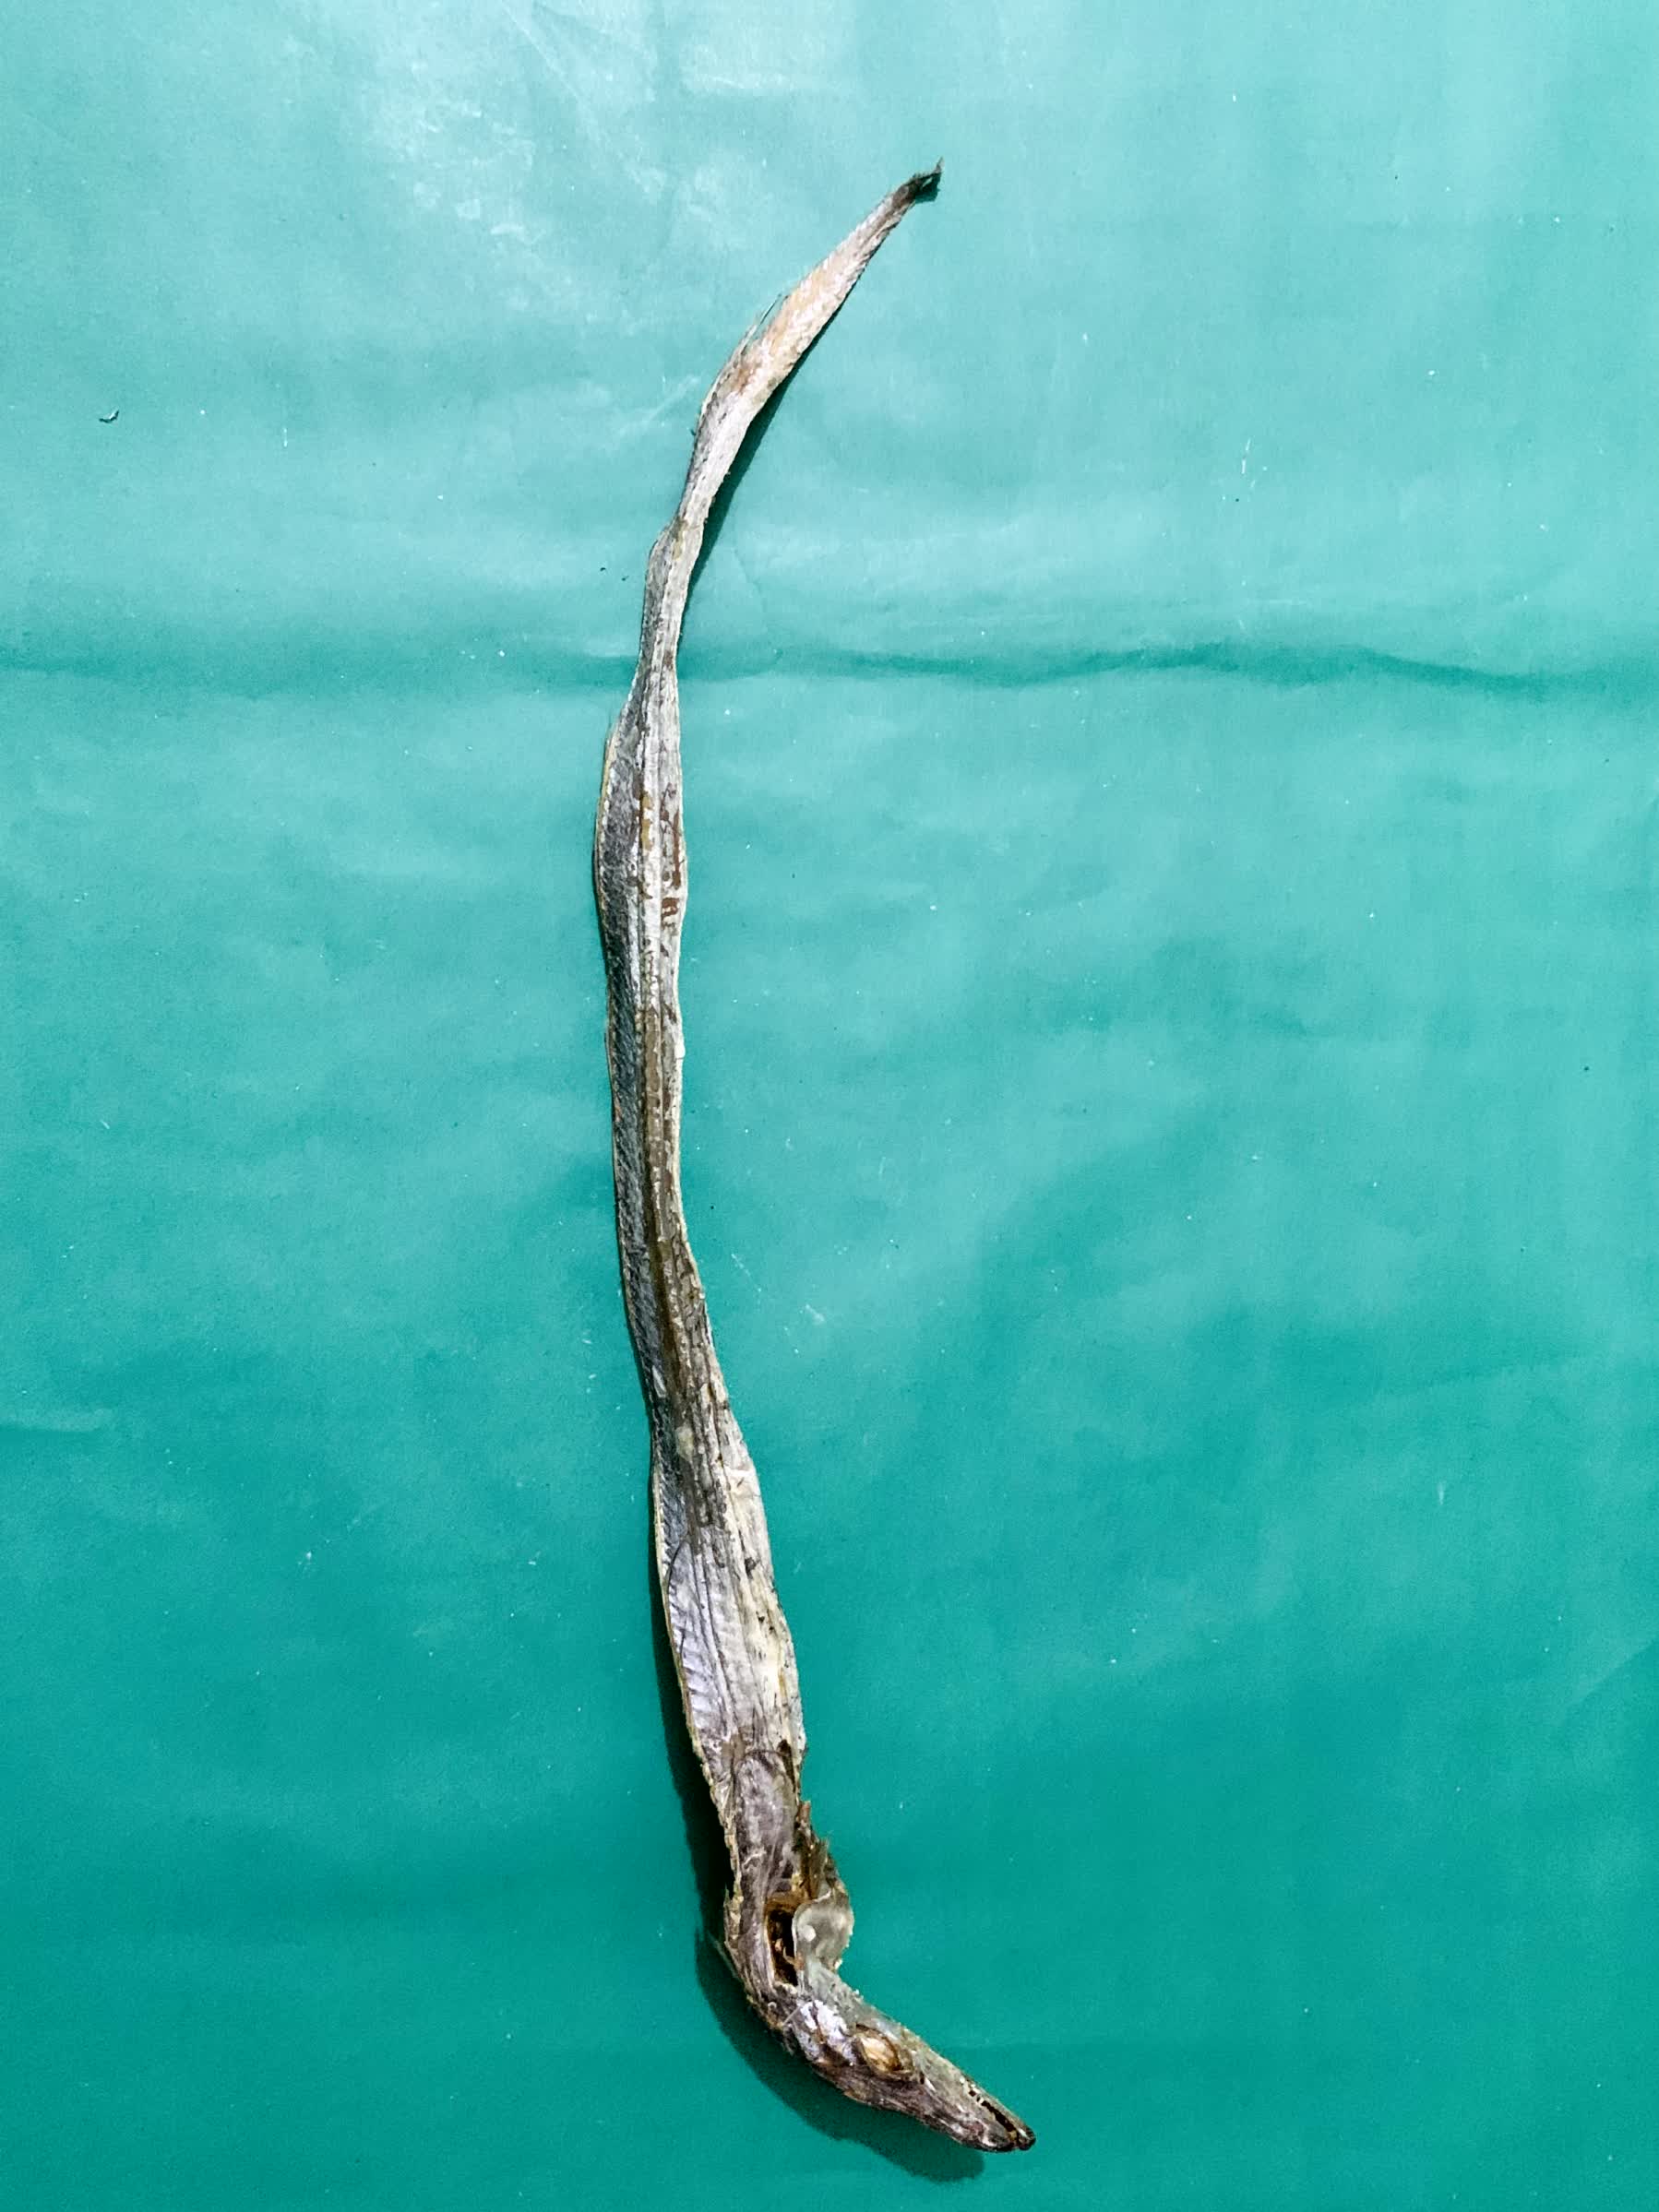
Species: Churi